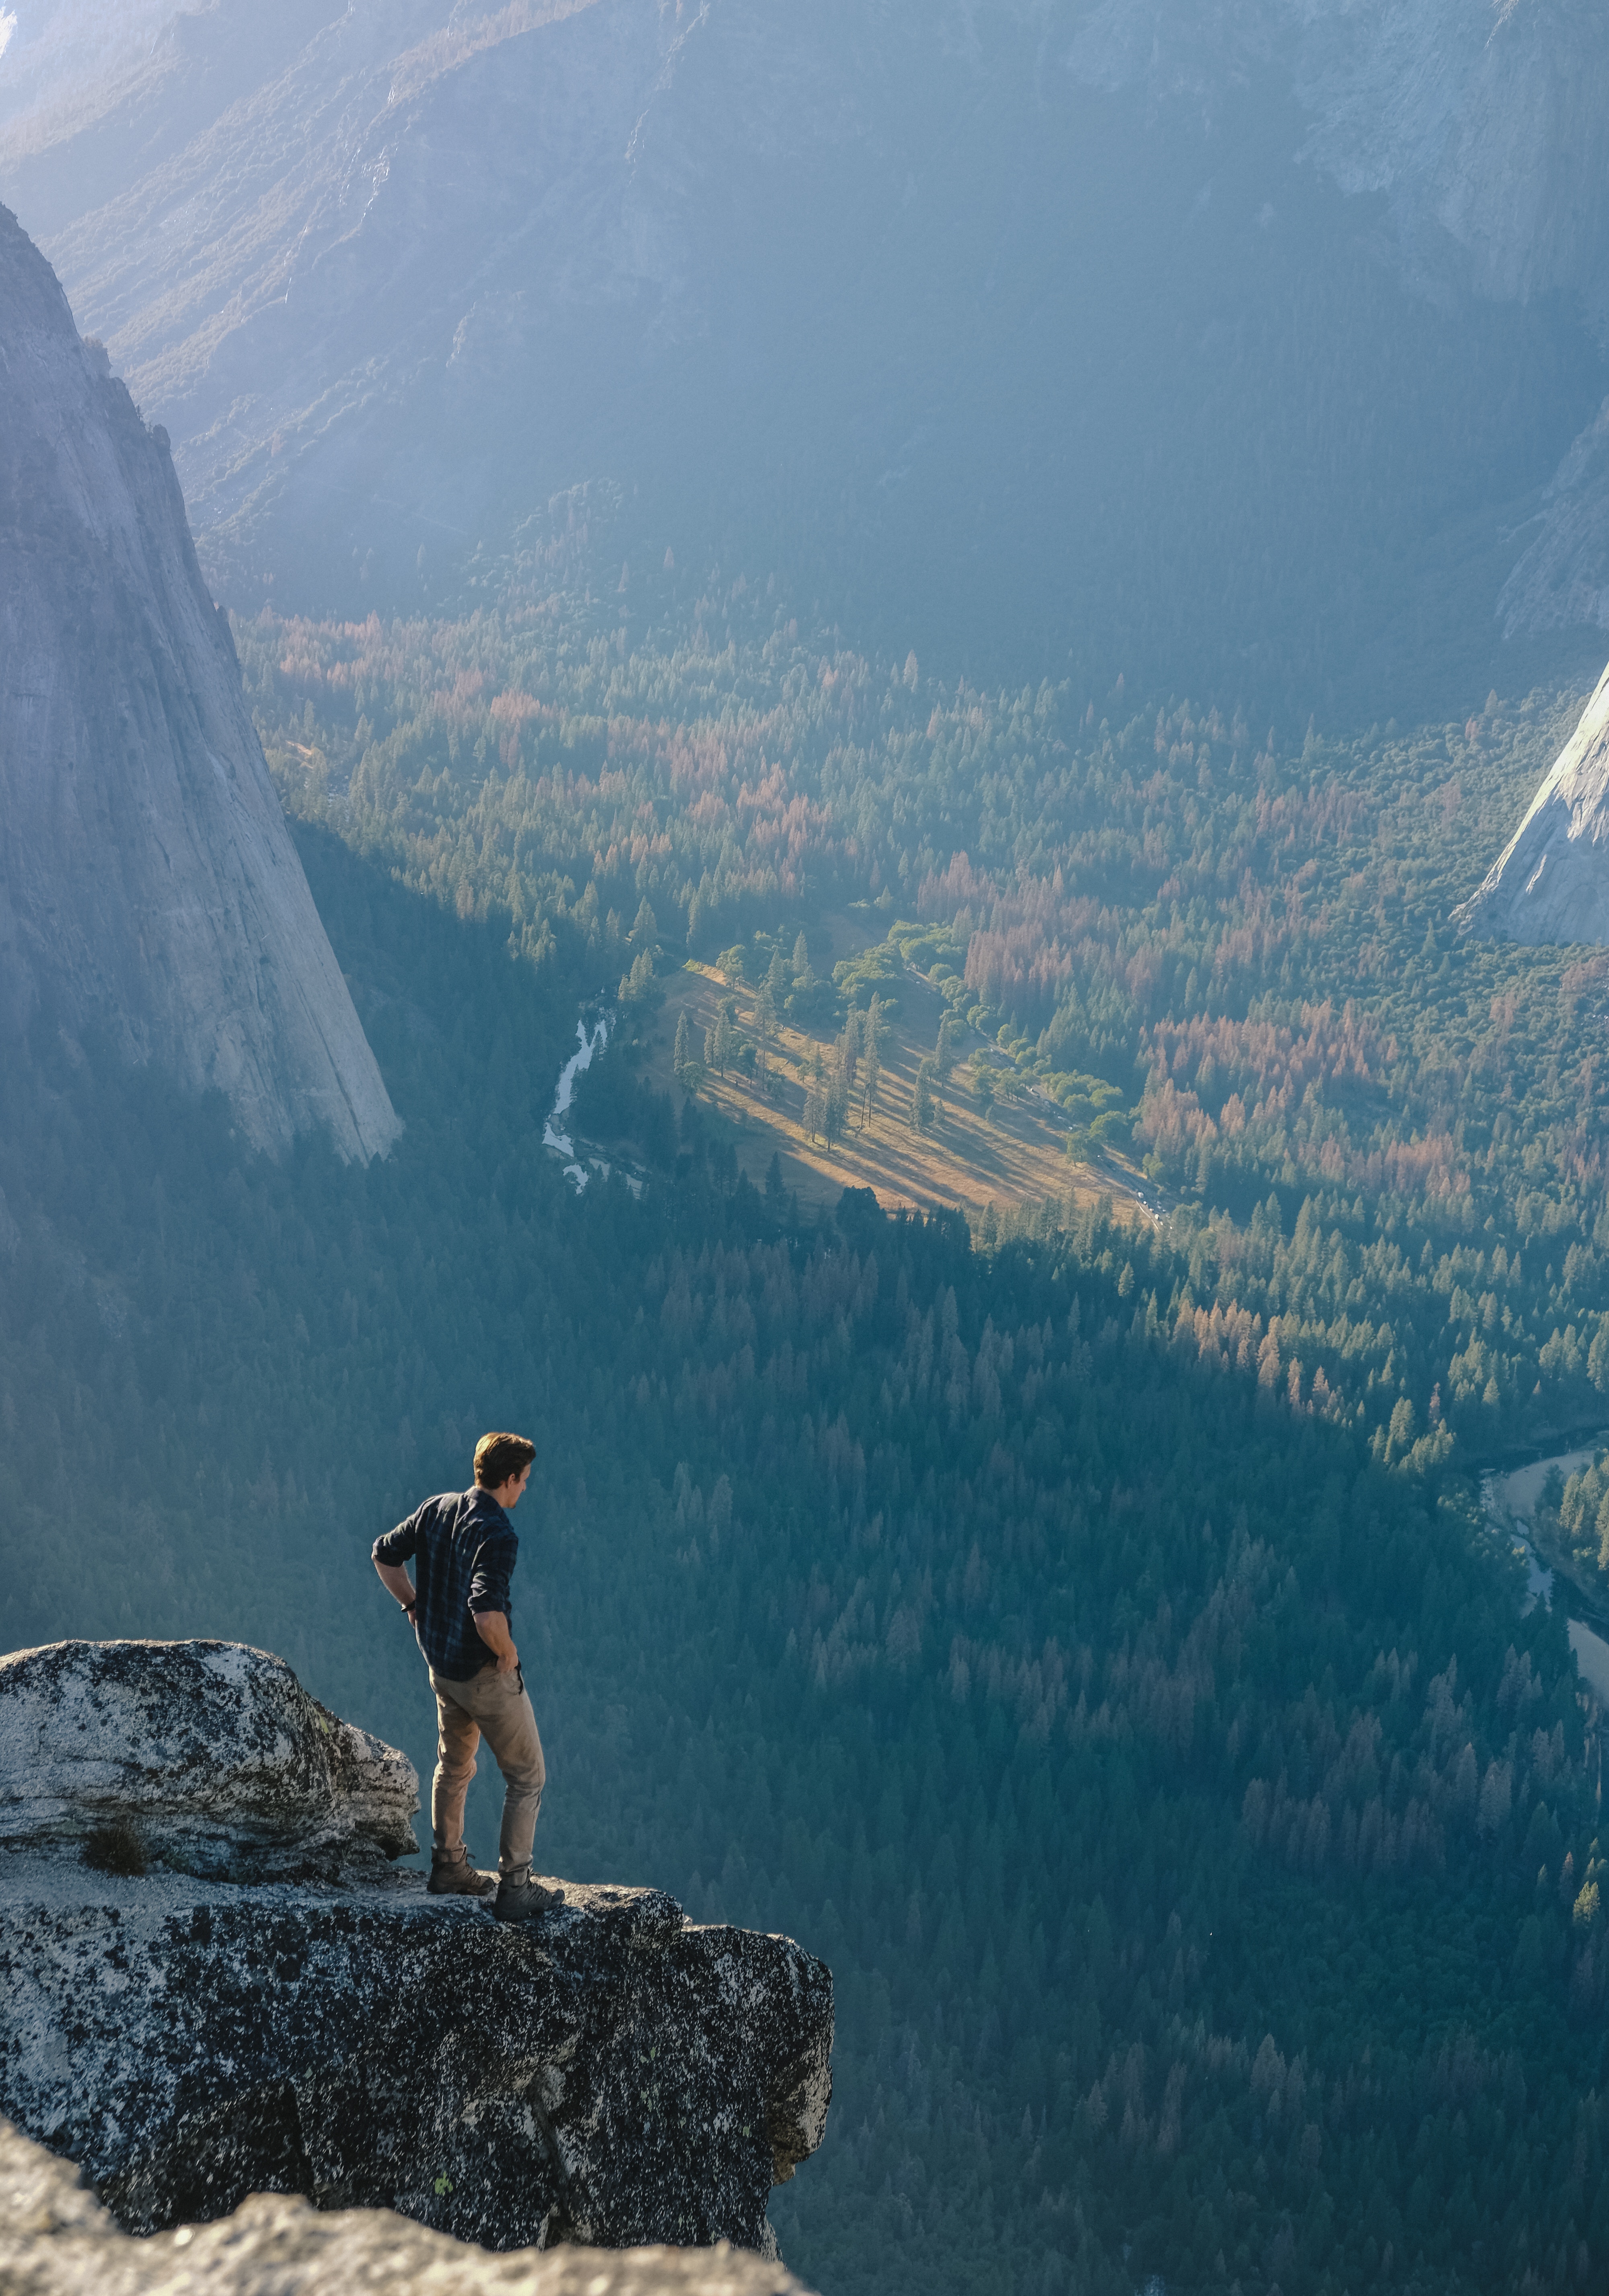
landscape, tree, rock, wilderness, mountain, cloud, sky, hill, lake, adventure, valley, mountain range, vacation, cliff, fjord, extreme sport, tourism, highland, terrain, national park, ridge, summit, escarpment, fell, elevation, hill station, atmosphere of earth, mountainous landforms, glacial landform, mount scenery